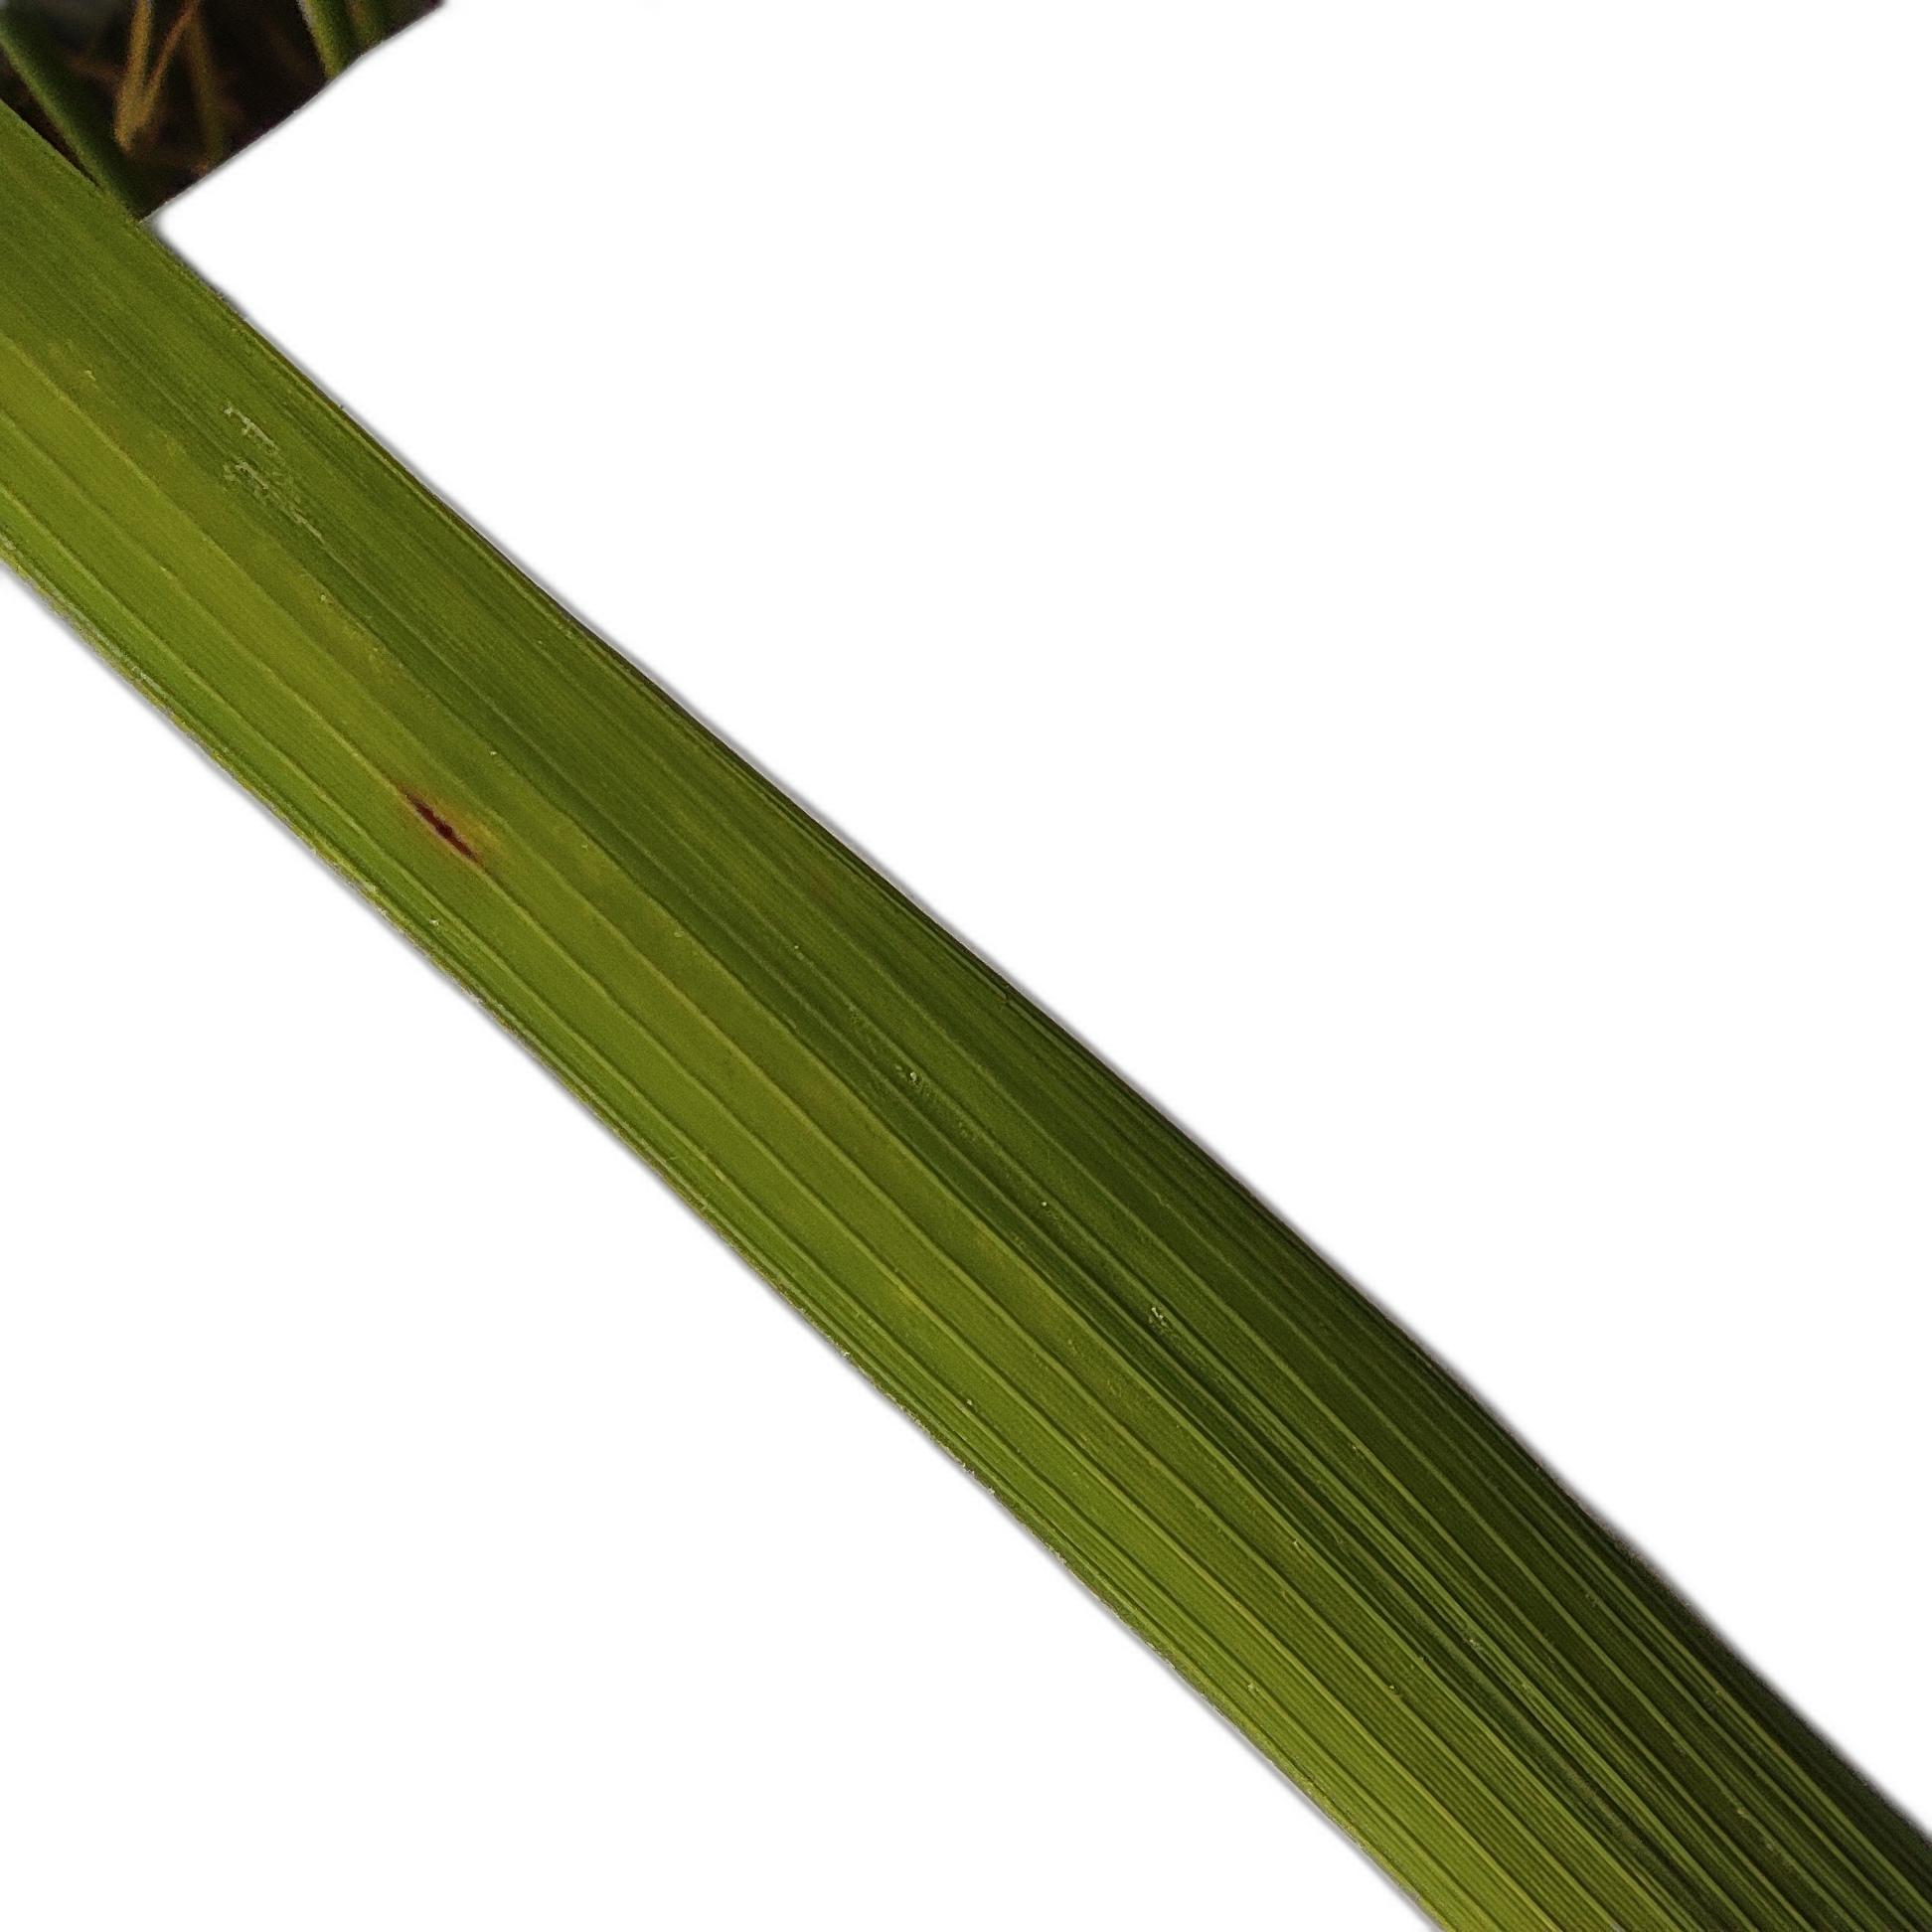
Label: Rice Blast